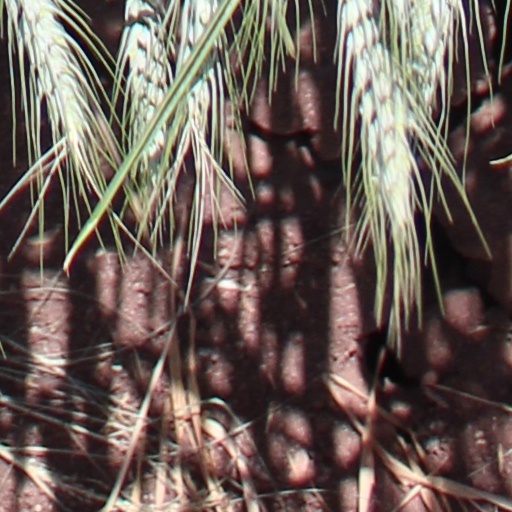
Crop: wheat